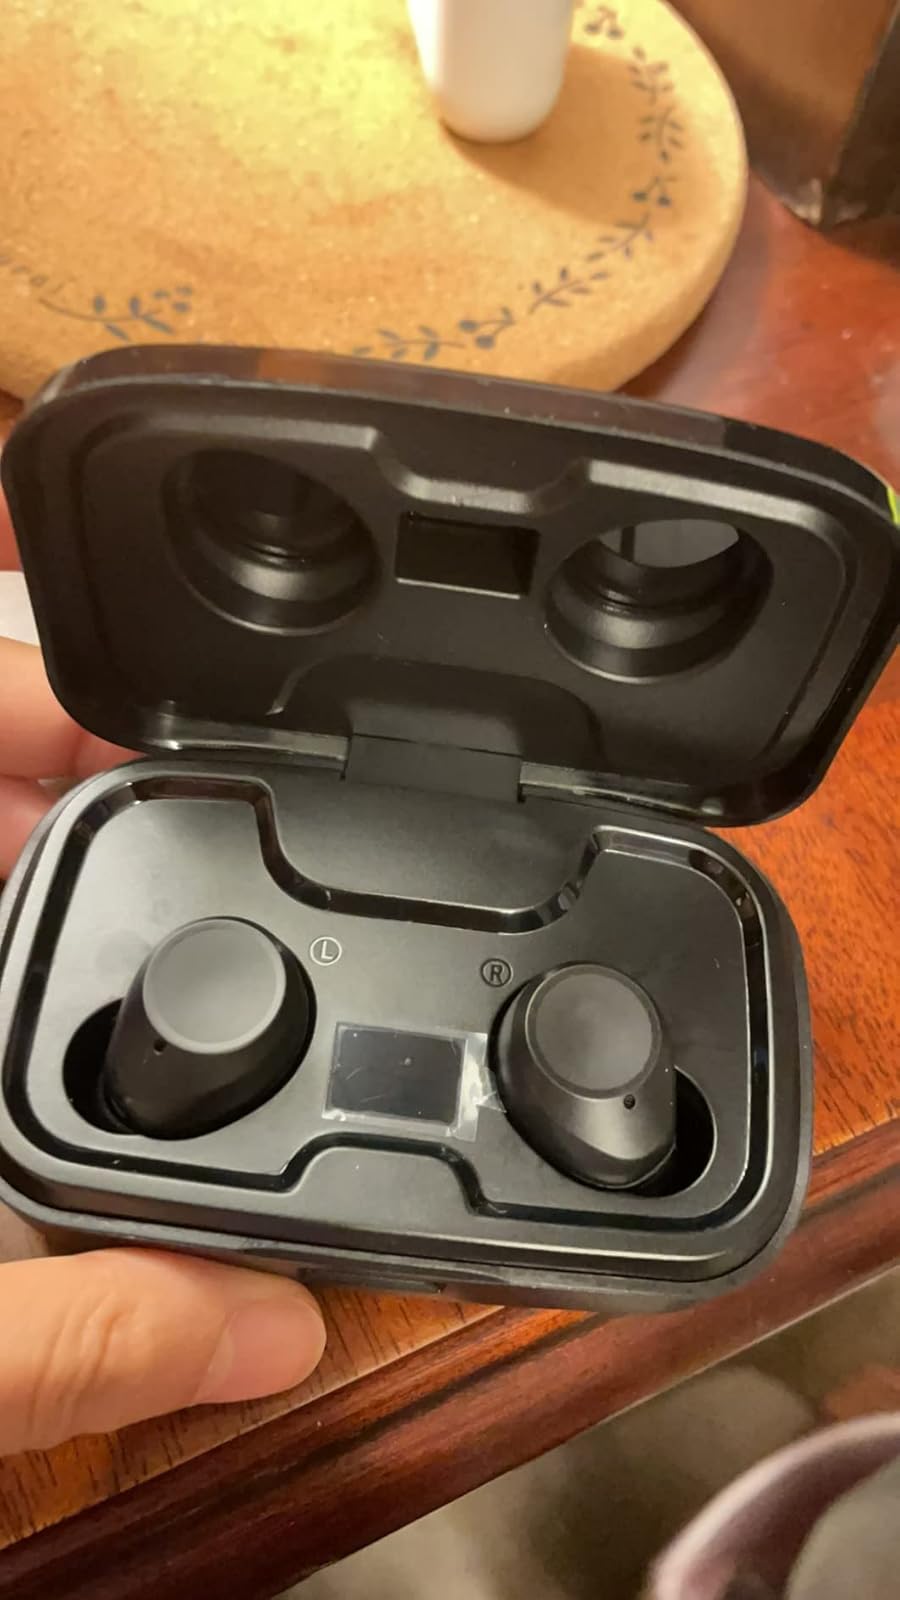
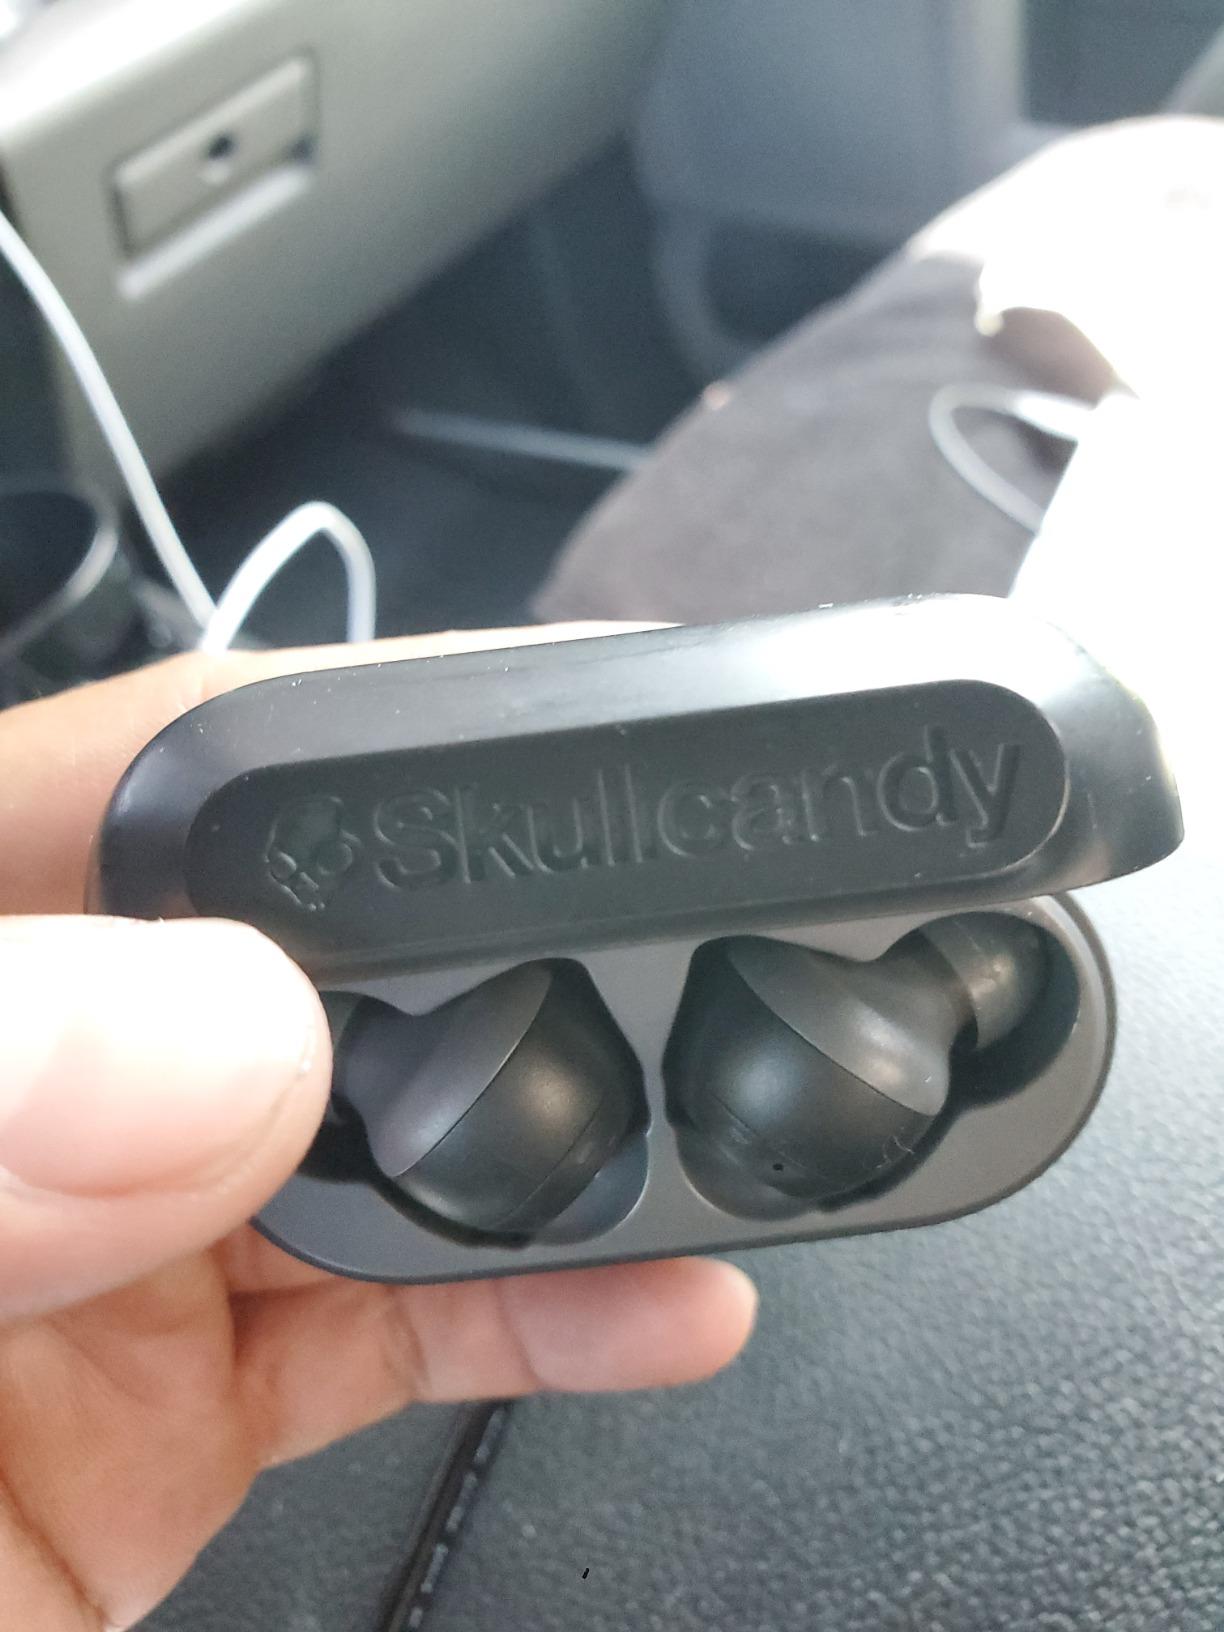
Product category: earbuds
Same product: no